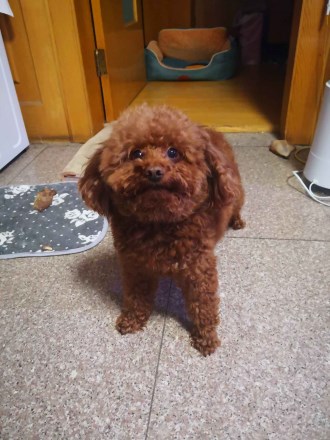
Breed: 7449-n000128-teddy